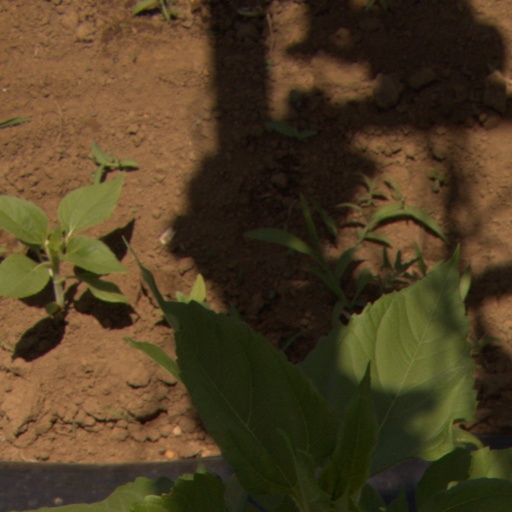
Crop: Jerusalem artichoke